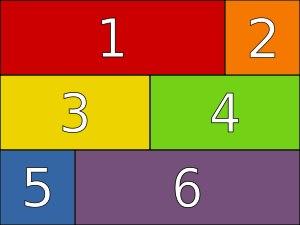
Calvin et Hobbes est une bande dessinée américaine écrite et illustrée par Bill Watterson, qui met en scène les aventures humoristiques de Calvin, un enfant imaginatif de six ans, et de Hobbes, son tigre en peluche sarcastique. Par ironie, les noms des deux personnages sont tirés du nom de deux penseurs aux philosophies radicalement différentes : le théologien Jean Calvin et le matérialiste Thomas Hobbes.